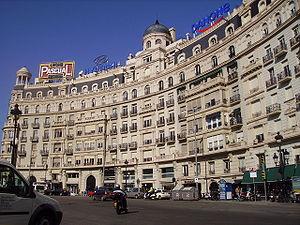
La place Francesc Macià est l'une des principales places de Barcelone de par ses dimensions et son trafic.